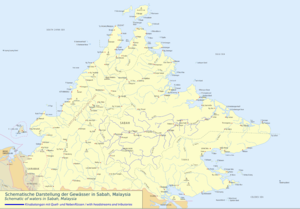
Le fleuve Kinabatangan est un cours d'eau de l'État de Sabah, en Malaisie. Situé sur l'île de Bornéo, c'est le deuxième plus long fleuve de Malaisie, avec une longueur de 560 km et le plus important de Sabah. Le bassin fluvial s'étend sur 16 800 km² soit 23 % de la surface de l’État.